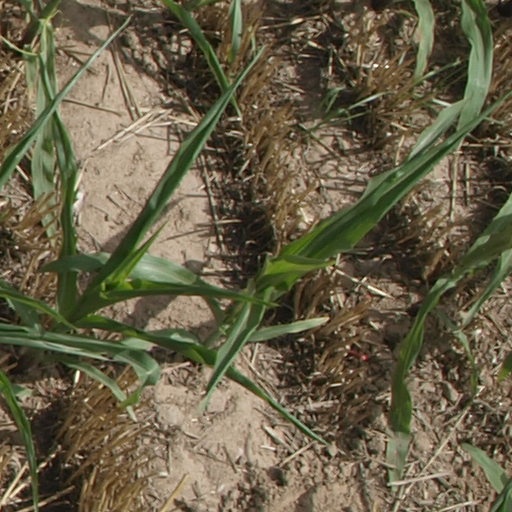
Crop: maize; corn